Isle of Man Railway

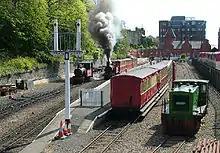
Viewed from the steps of the signal box (from left) No.13 "Kissack", No.12 "Hutchinson" and No.17 "Viking" at Douglas Station, July 2006

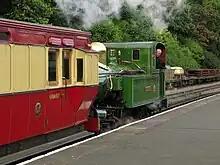
No.10 "G.H.Wood" arriving at Douglas Station following repaint into the spring green livery the previous year, July 2008

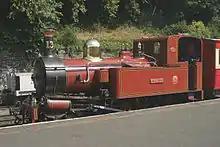
No.13 "Kissack", Douglas station

When the railway was nationalised in 1978 Bill Jackson was appointed the first manager. During his time in office much progress was made, not all liked by the preservationists and supporters: negative developments overshadowing his tenure included the loss of the large railway yard at Douglas and the unpopular rebuild of No. 12 locomotive "Hutchinson". Upon his retirement in 1987 he was replaced by Robert Smith, whose style was totally different and who made many changes. Smith masterminded the "Year of Railways" in 1993 and the celebrations that followed. Rolling stock returned to original "purple lake" livery and Nos. 10, 15 and 1 (in that order) were returned to service. When he resigned in 1999 he was replaced by David Howard, with previous bus experience at various UK operators and rail experience from his time at Tyne and Wear Metro. He was more inclined to a corporate approach and the railway had to follow suit. His time in office, finishing in 2006, will be remembered for the thrust on health and safety issues, such as high-visibility clothing and warning signs, as part of a Government-wide drive.